Anti-nuclear power movement in Japan

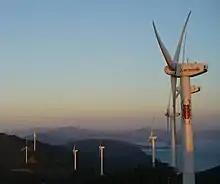
Part of the Seto Hill Windfarm in Japan, one of several windfarms that continued generating without interruption after the severe 2011 earthquake and tsunami followed by the Fukushima nuclear disaster.

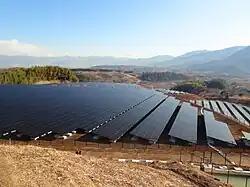
Komekurayama Solar Power Plant owned and operated by TEPCO in Kofu, Yamanashi Prefecture

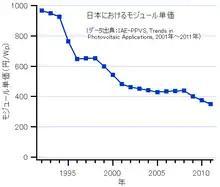
Price of PV modules (yen/Wp) in Japan

Solar power in Japan has been expanding since the late 1990s. The country is a leading manufacturer of solar panels and is in the top 5 ranking for countries with the most solar photovoltaics (PV) installed. In 2009 Japan had the third largest solar capacity in the world (behind Germany and Spain), with most of it grid connected. The solar insolation is good at about 4.3 to 4.8 kWh/(m²·day). Japan is the world's fourth largest energy consumer, making solar power an important national project. By the end of 2012, Japan had installed 7,000 MW of photovoltaics, enough to generate 0.77% of Japan's electricity. Due to the new feed-in tariff (FIT), Japan installed more than 5,000 MW in 2013.